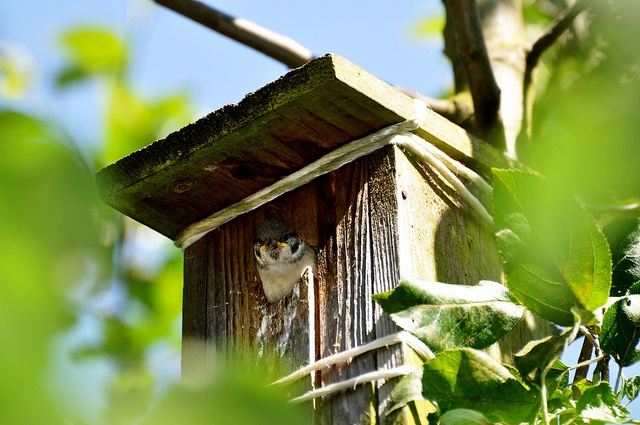
a bird is poking its head out of a wooden house
a birdhouse in a tree among the leaves with a resident
A large bird house sitting on top of a leafy tree.
A bird poking its head through the entrance of a birdhouse.
a little bird peering out from a bird house